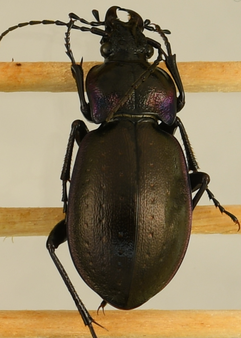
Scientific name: Carabus nemoralis
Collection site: Treehaven Site (TREE), plot TREE_003